Chatham Islands gerygone

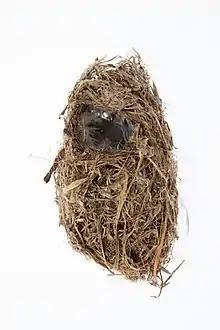
Chatham Islands gerygone nest from the collection of Auckland Museum

Chatham Islands gerygones are solitary nesters, with defined territories defended against conspecifics. Disputes are mainly carried out by the male birds, and you can observe long chases occurring when boundaries are threatened. Although very territorial, boundary disputes never result in contact. The warblers are monogamous and the same breeding territories have been known to be defended for up to three years in a row.